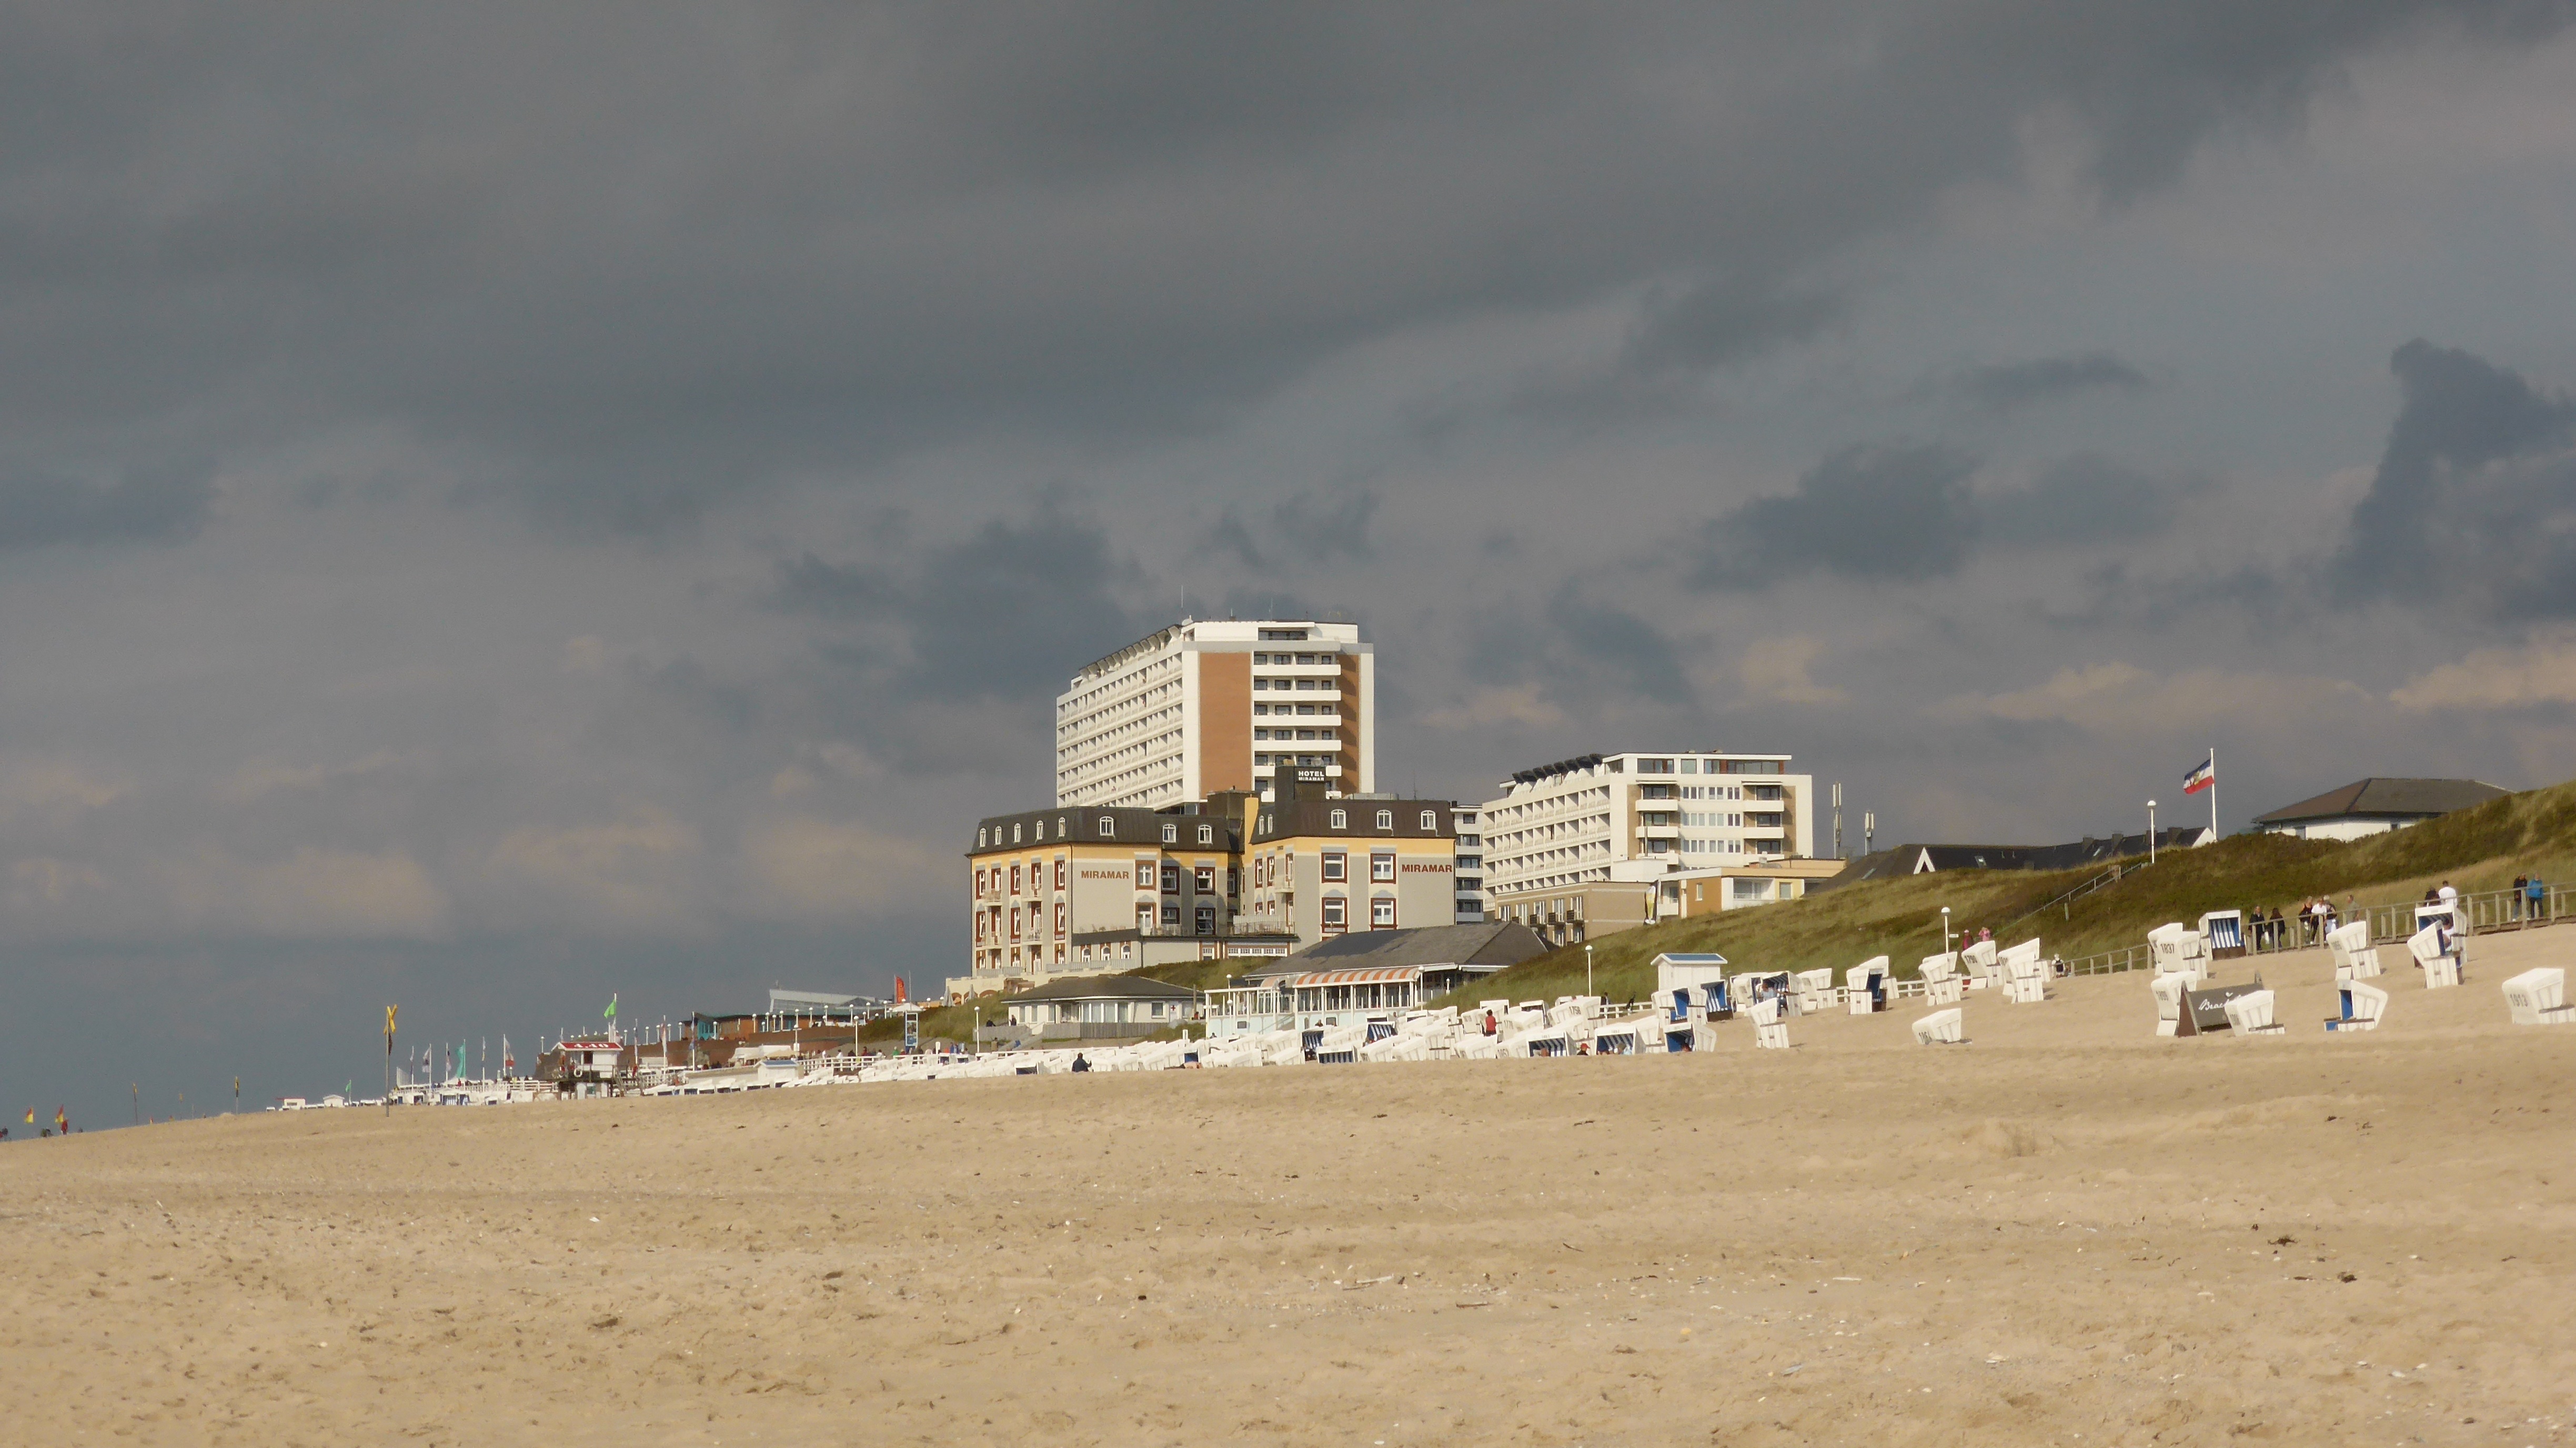
beach, sea, coast, sand, ocean, horizon, cloud, shore, tower, body of water, hotel, north sea, grinding, sand beach, atmosphere of earth